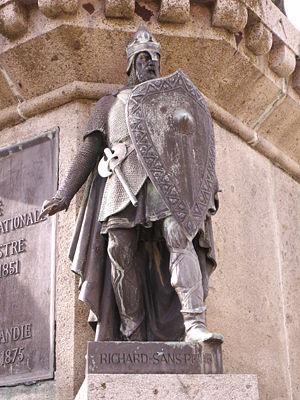
Monument représentant Guillaume le Conquérant et les six ducs de Normandie l'ayant précédé, Falaise (Calvados, Basse-Normandie)
Richard I de Normandie, dit Richard Sans-Peur, est le fils naturel du duc de Normandie Guillaume Longue-Épée et de Sprota, et le troisième « duc » de Normandie — en fait, ses prédécesseurs et lui-même dans un premier temps se qualifient de « jarl » et/ou comte des Normands. Il est le premier à se qualifier de marquis.
La statue de Guillaume le Conquérant est située à Falaise, au Calvados, en France. Statue de Guillaume le Conquérant sur un cheval comme son nom l'indique, elle est l'œuvre du sculpteur français Louis Rochet.
Le titre de duc de Normandie fut porté par différents dirigeants politiques normands, français ou anglais.